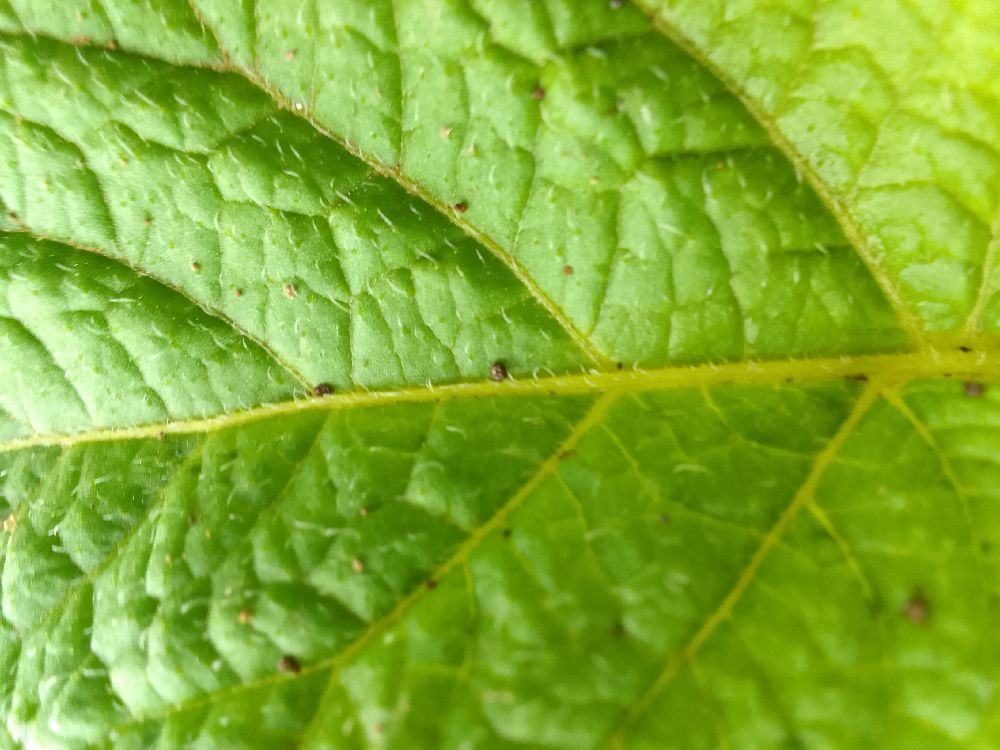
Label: Healthy